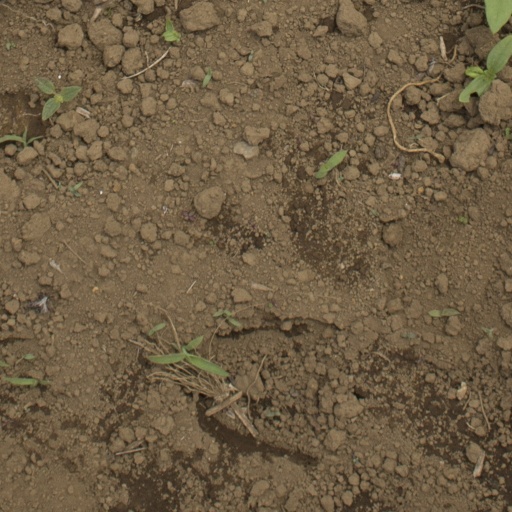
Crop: Jerusalem artichoke